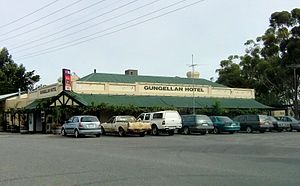
McLeods døtre / Lokation
A hotel i Freeling, er brugt som "Gungellan Hotel" til optagelserne til McLeod's Daughters.
McLeods døtre er en australsk drama- og tv-serie, der blev optaget og sendt fra 2000 til 2008, og den sidste sæson kom på skærmen i 2009. Den startede med at fortælle historien om de to søstre, Claire og Tess, der blev genforenet efter hver især at have arvet halvdelen af Drover's som er en gård der blev drevet af kvinder, der mødes igen efter 20 års adskillelse. Drover's Run ligger 180 km fra den nærmeste landsby, Fisher, og 400 km fra Sydney.